Mithunam (1993 film)

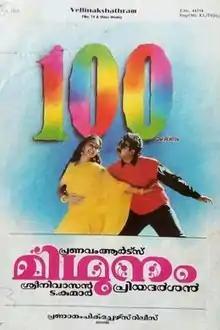
Promotional poster

Mithunam is a 1993 Indian Malayalam-language domestic drama film, directed by Priyadarshan and written by Sreenivasan. The film stars Mohanlal and Urvashi. It was produced by Mohanlal under the banner of Pranavam Arts and was distributed by Pranamam Pictures. The film features songs composed by M. G. Radhakrishnan and background score by S. P. Venkatesh. This movie was remade as Sankalpam in 1995 in Telugu.